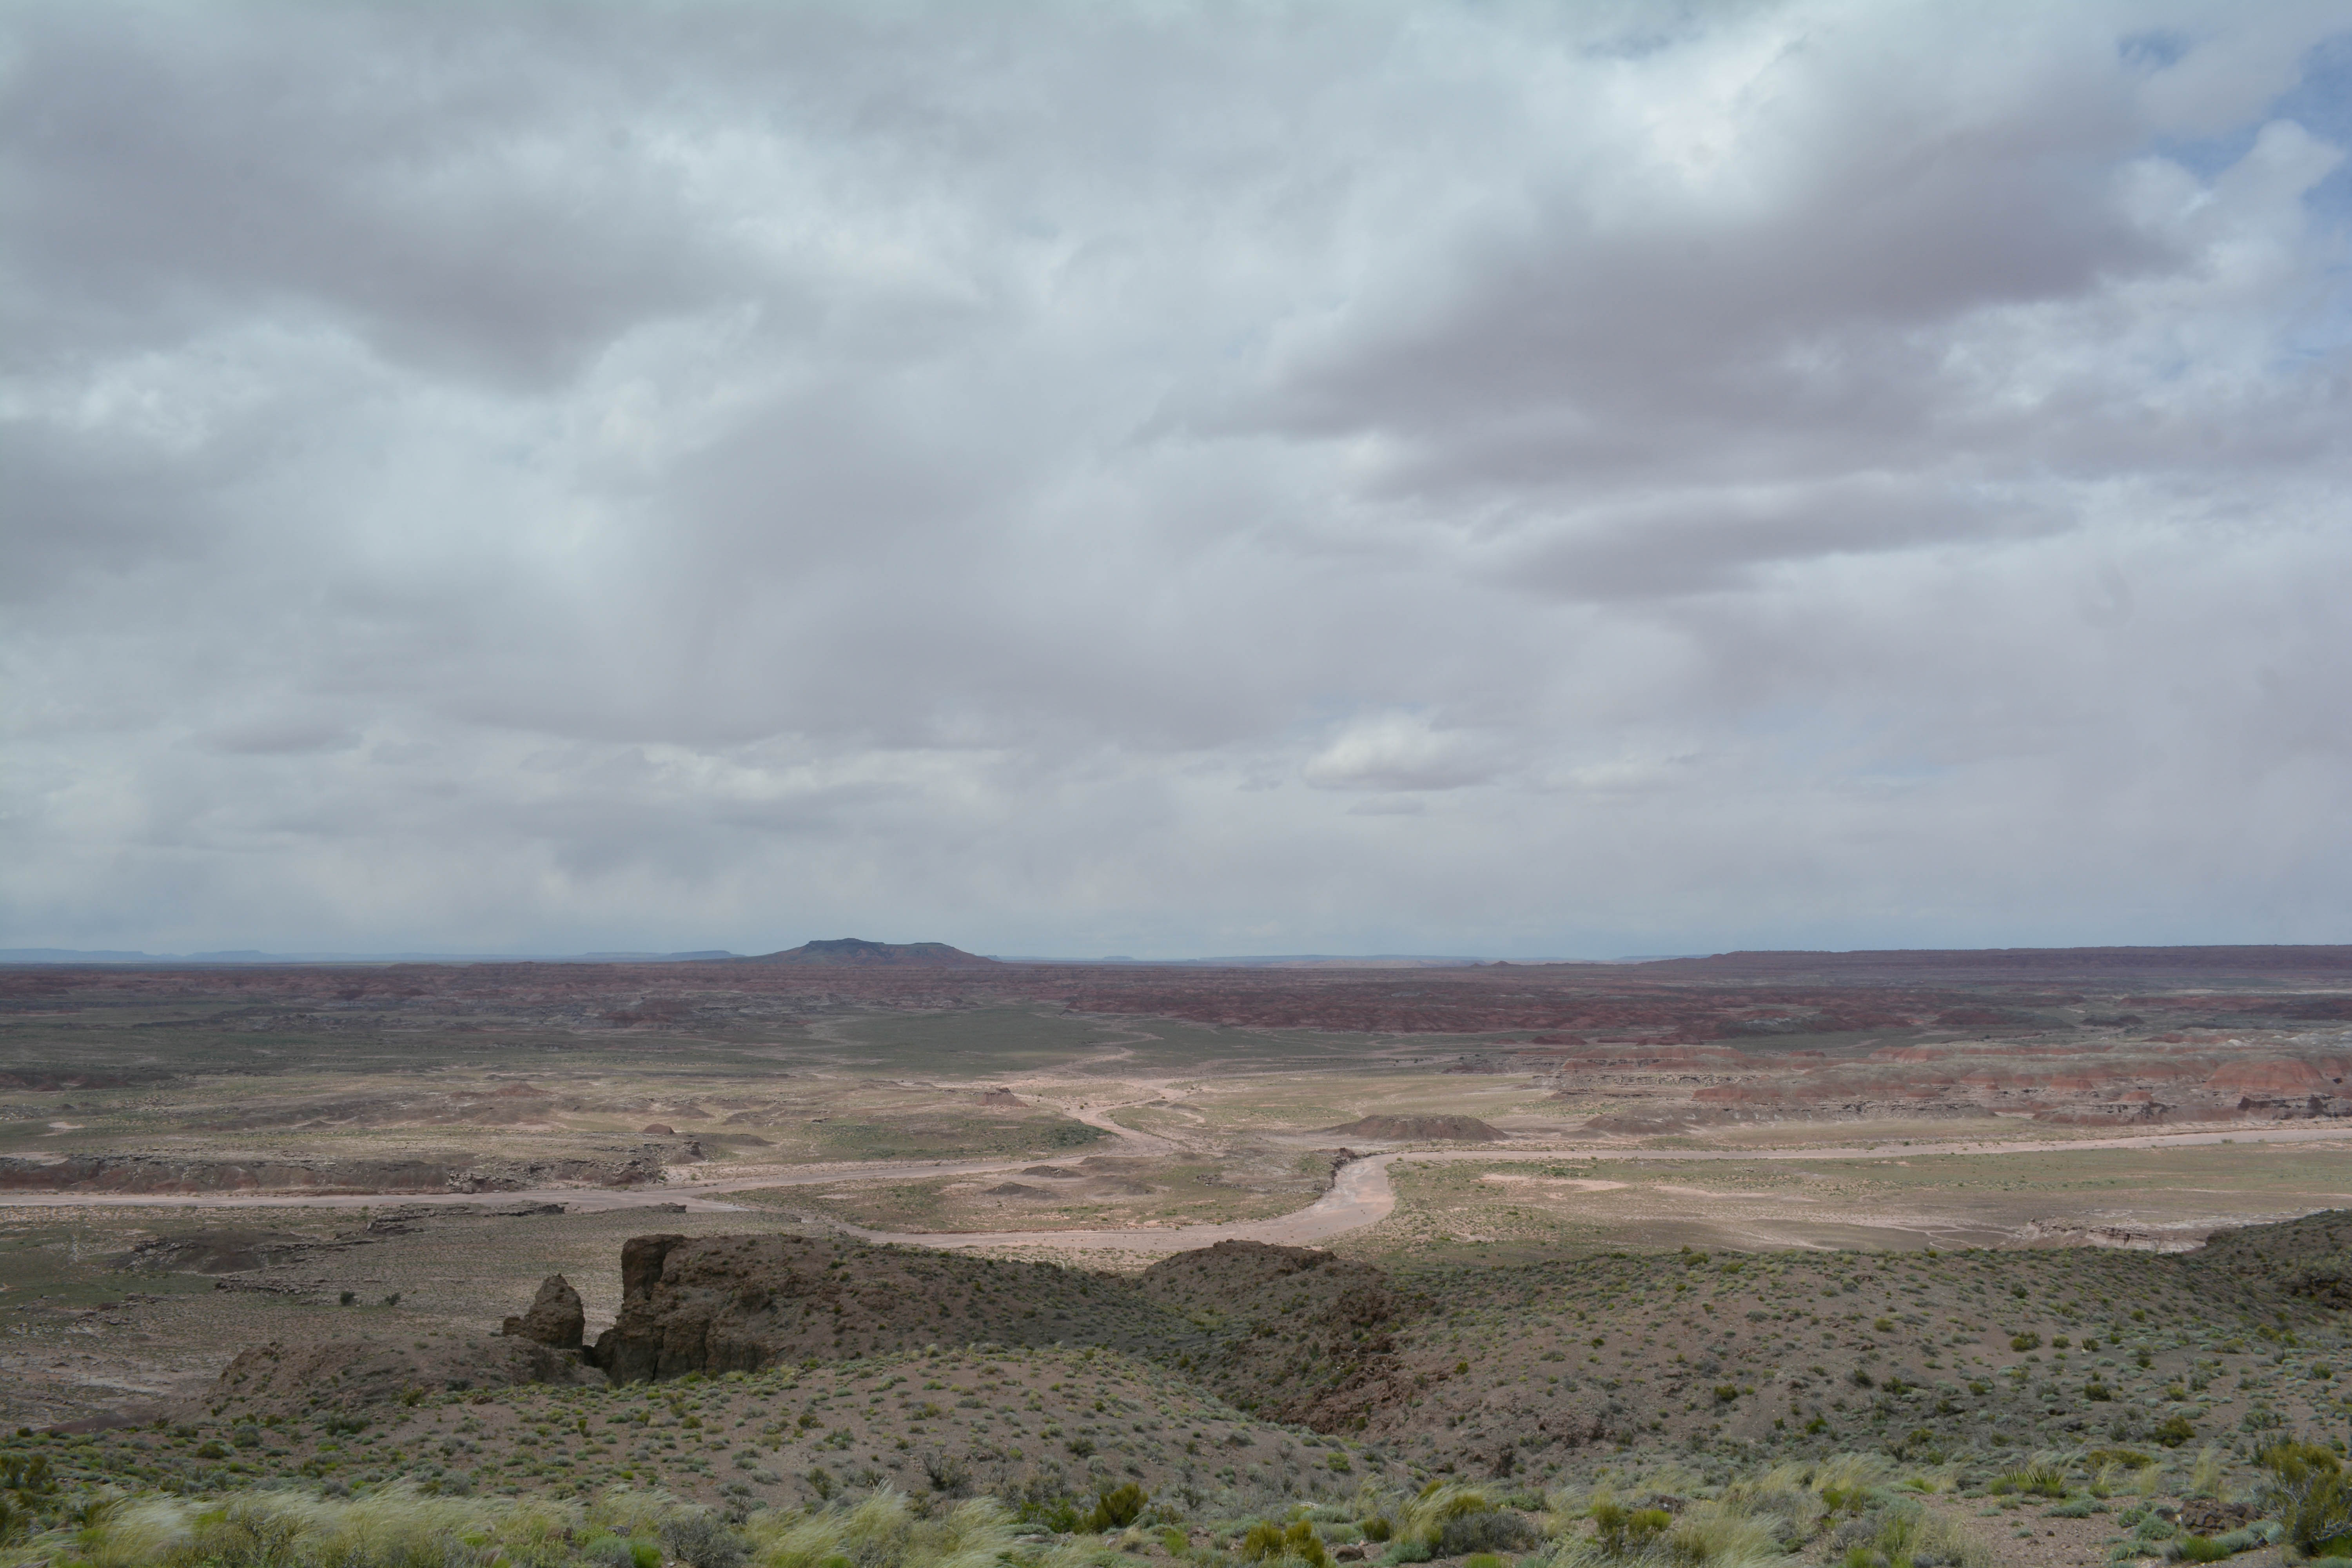
landscape, horizon, wilderness, mountain, cloud, sky, field, prairie, hill, valley, savanna, plain, grassland, badlands, plateau, marccooper, painteddesert, petrifiedforest, route66, holbrook, arizonalandscape, ecosystem, steppe, rural area, landform, natural environment, geographical feature, ecoregion